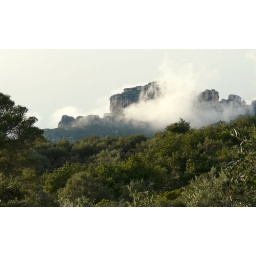
352/365/11-02-08. Day 352 of &lt;b&gt;One Object 365 Day Project&lt;/b&gt; Some clouds still clinging to the tops of the mountains in the evening.